Nyuserre Ini

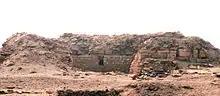
Ruins of the pyramid Lepsius XXIV

To the north of Egypt, trade contacts with Byblos on the Levantine coast, which existed during much of the Fifth Dynasty, were seemingly active during Nyuserre's reign, as suggested by a fragment of cylindrical alabaster vase bearing his name uncovered in the city.